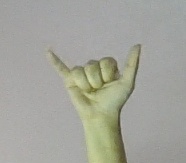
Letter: ya